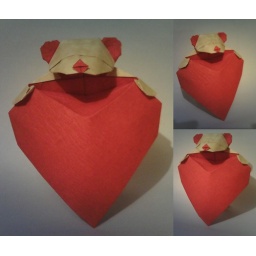
folded by me from parchment paper &amp;amp; red crepe paper